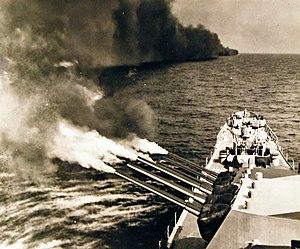
1ᵉʳ janvier : remaniement ministériel. Le pronazi Joseph Darnand est nommé secrétaire général au maintien de l'ordre.